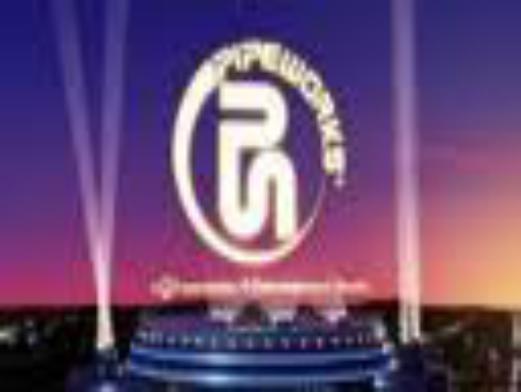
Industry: Others